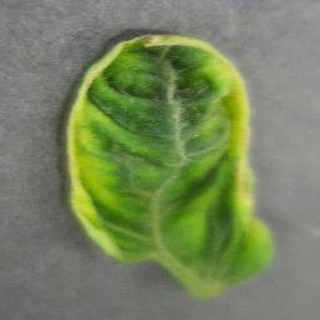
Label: tomato_yellow_leaf_curl_virus